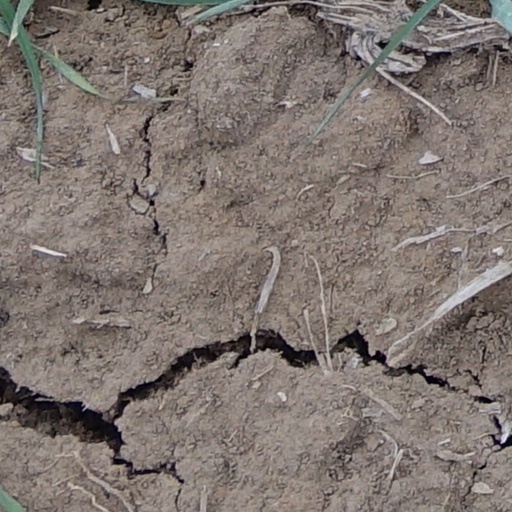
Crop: wheat